Georges Cottier

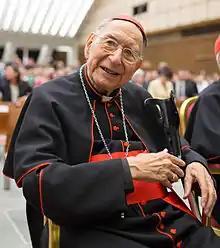
Cottier, 2013

Georges Marie Martin Cottier (25 April 1922 – 31 March 2016) was a Swiss Catholic prelate who served as Theologian of the Pontifical Household under Pope John Paul II from 1990 to 2005, after a career as a theologian and teacher. He was a member of the Dominicans and was made a cardinal in 2003.